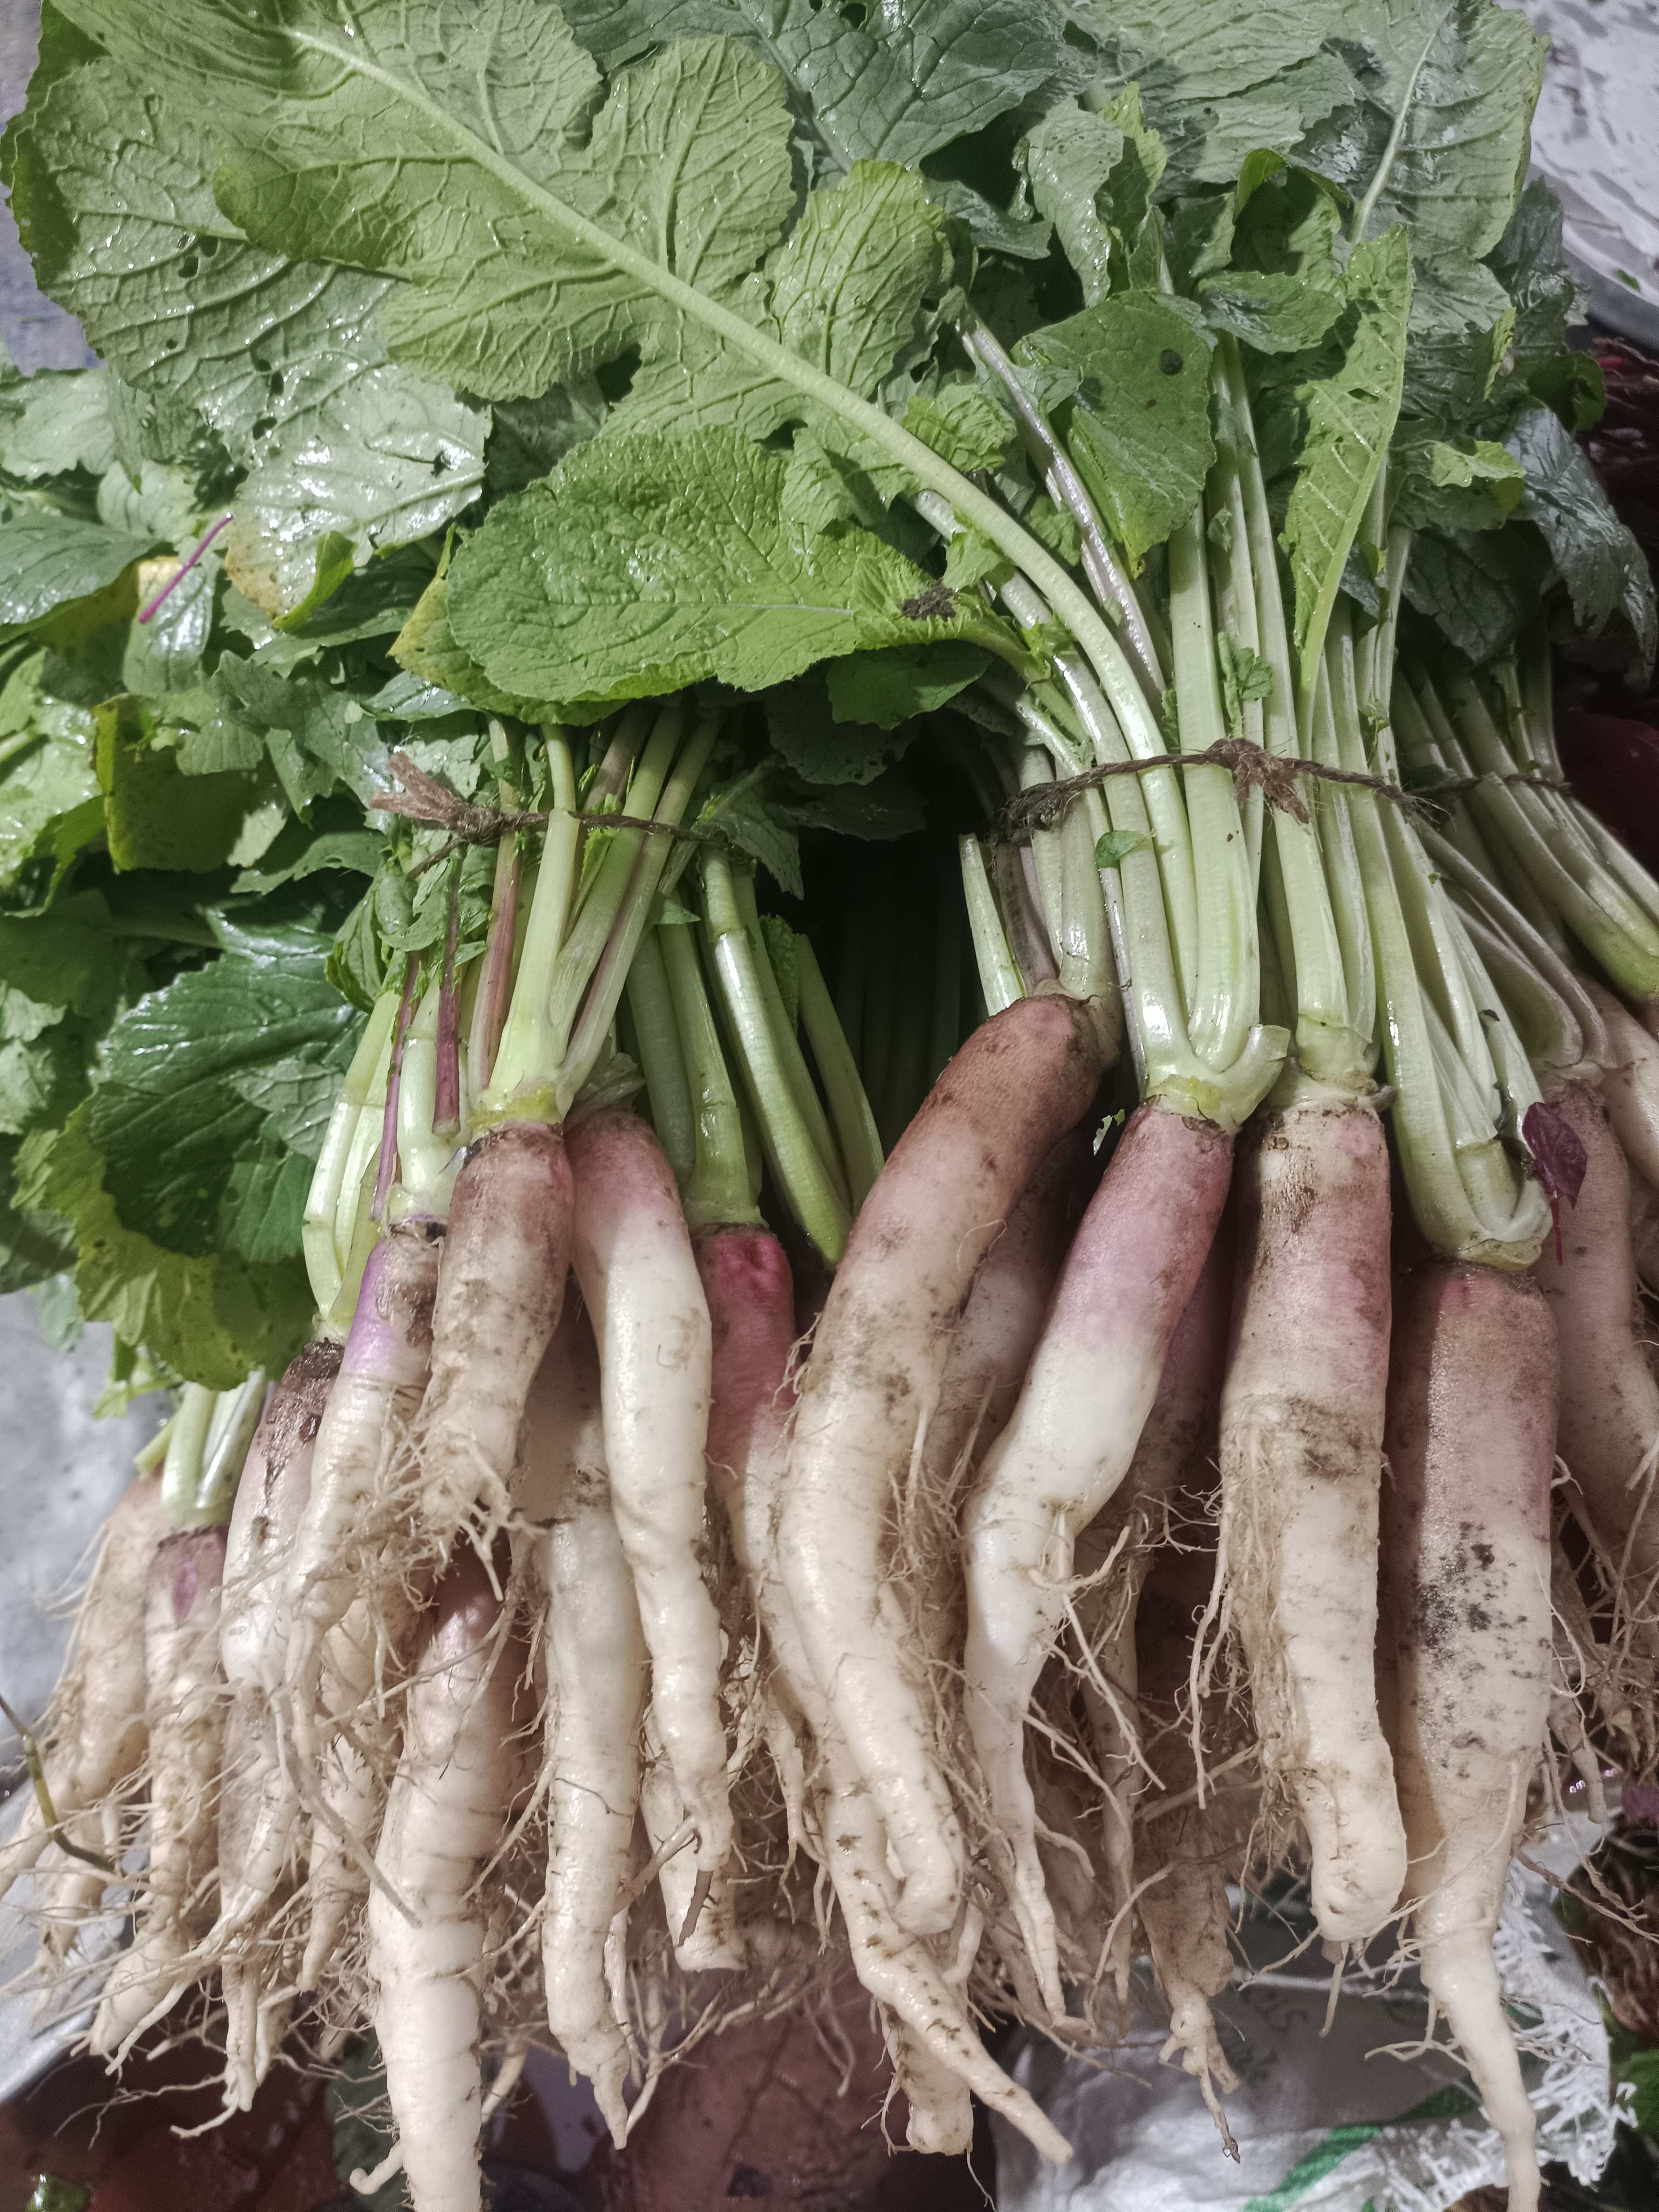
Label: Raphanus sativus